Monastery of the Cross

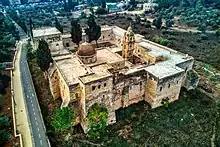

The Monastery of the Cross ("jvris monast'eri") is an Eastern Orthodox monastery near the Nayot neighborhood of Jerusalem. It is located in the Valley of the Cross, below the Israel Museum and the Knesset.